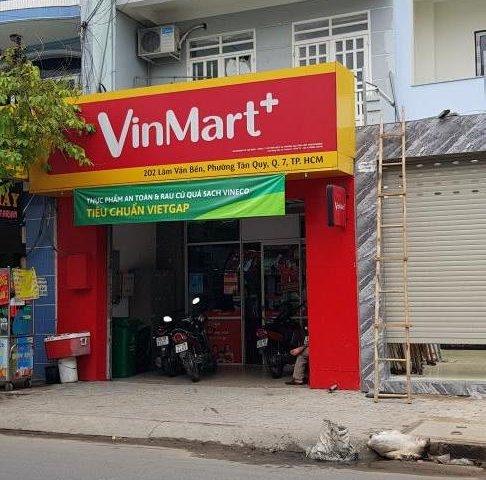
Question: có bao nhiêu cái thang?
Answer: có một cái thang